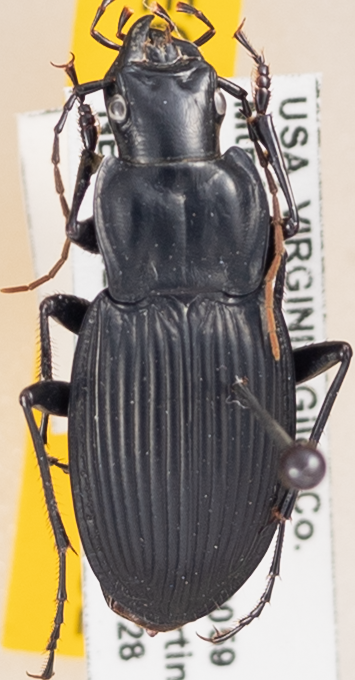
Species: Dicaelus teter
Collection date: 2022-06-28
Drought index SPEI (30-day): -0.616
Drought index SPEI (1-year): -0.922
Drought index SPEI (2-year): -0.46